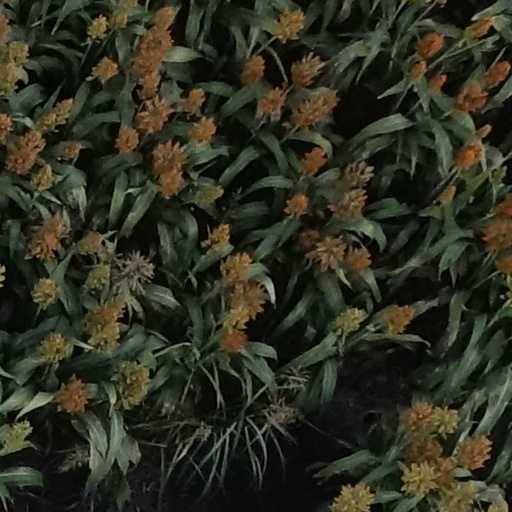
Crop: sorghum